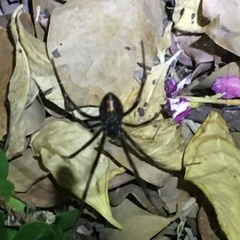
Species: Lactrodectus_hesperus